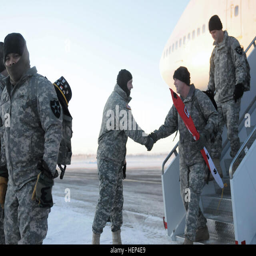
soldiers , leaders and members welcomed the 6th squadron